Stewards Academy

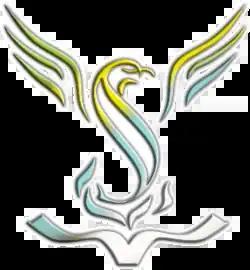

Stewards Academy (formerly Stewards Schools) is an 11–16 mixed secondary school with academy status in Harlow, Essex, England.